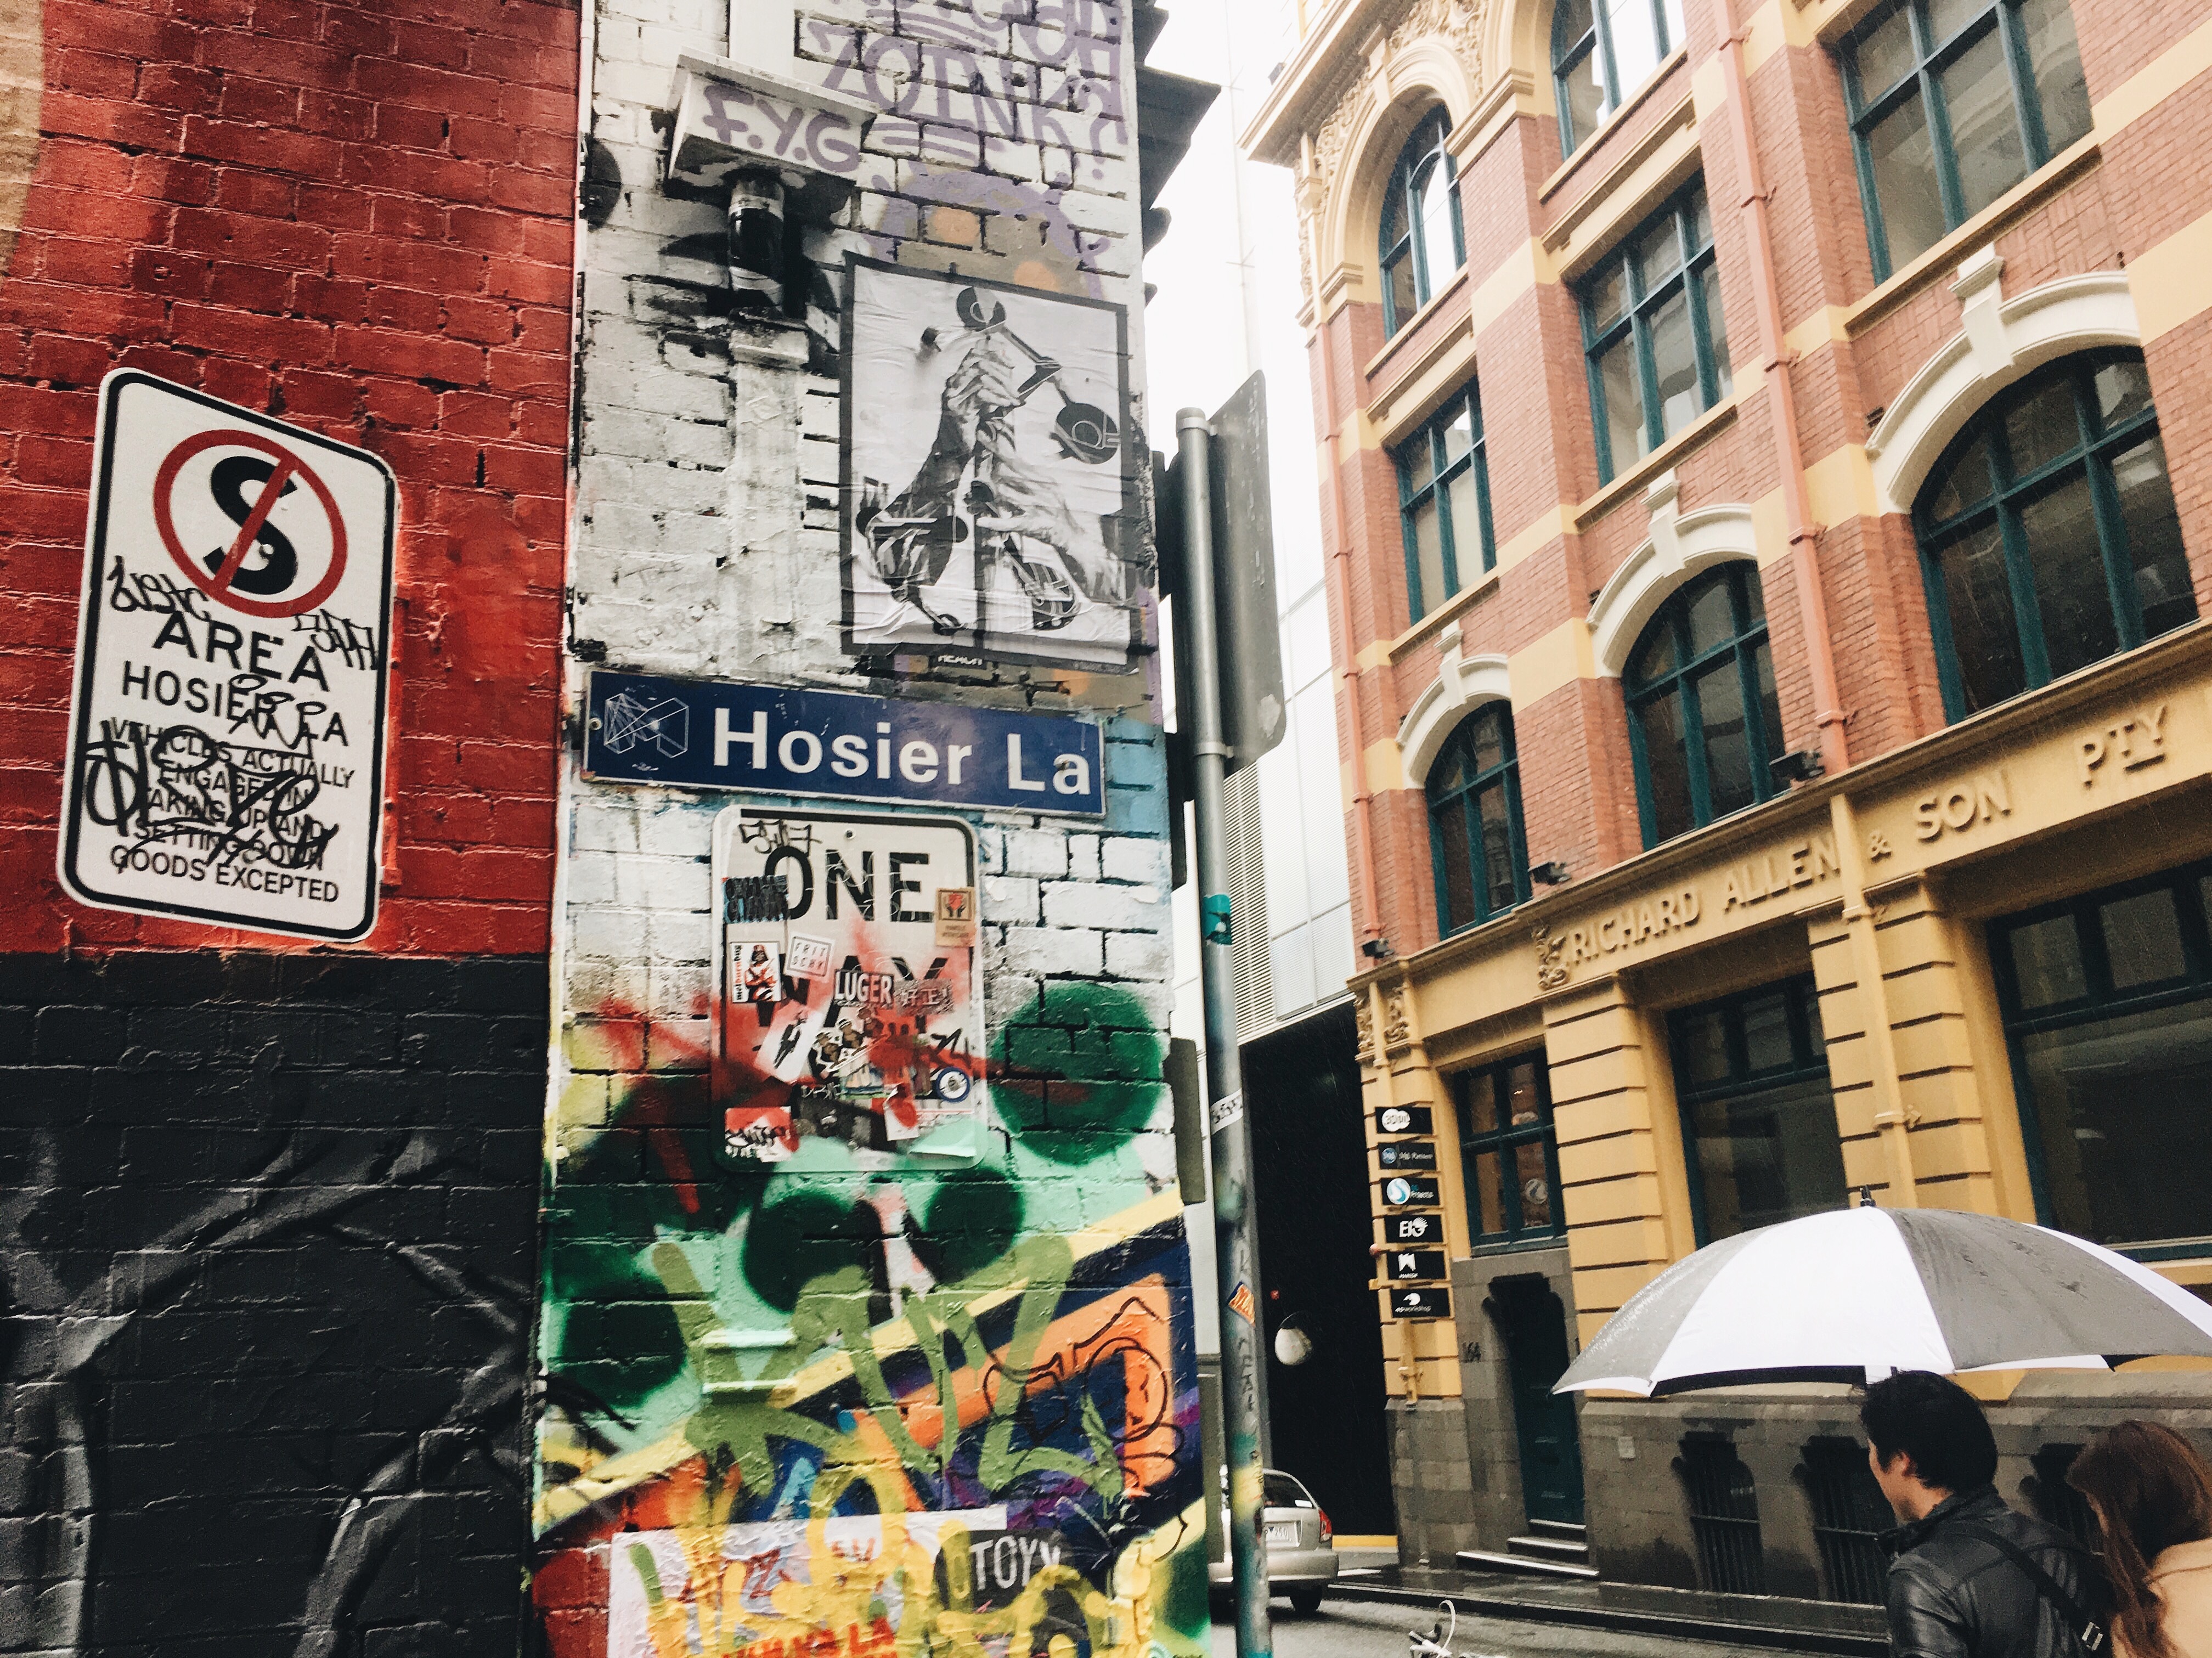
road, street, advertising, street art, art, infrastructure, mural, neighbourhood, urban area